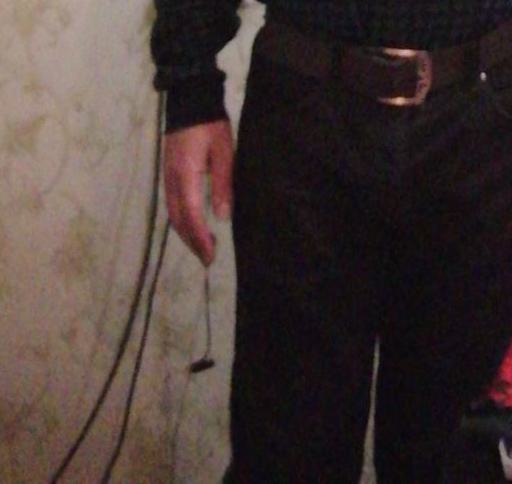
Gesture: no_gesture